Rashid bey Topchubashov

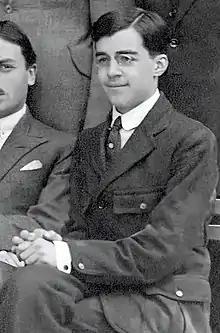

Topchubashov Rashid bey Alimardan bey oglu (October 26, 1901, Tbilisi – December 17, 1927, Paris) — one of the students studied abroad with the state sponsorship, according to a special decision of the Parliament of the Azerbaijan Democratic Republic, secretary of the delegation for the Government of Azerbaijan at the Paris Peace Conference (1919-1920). Son of Alimardan bey Topchubashov.